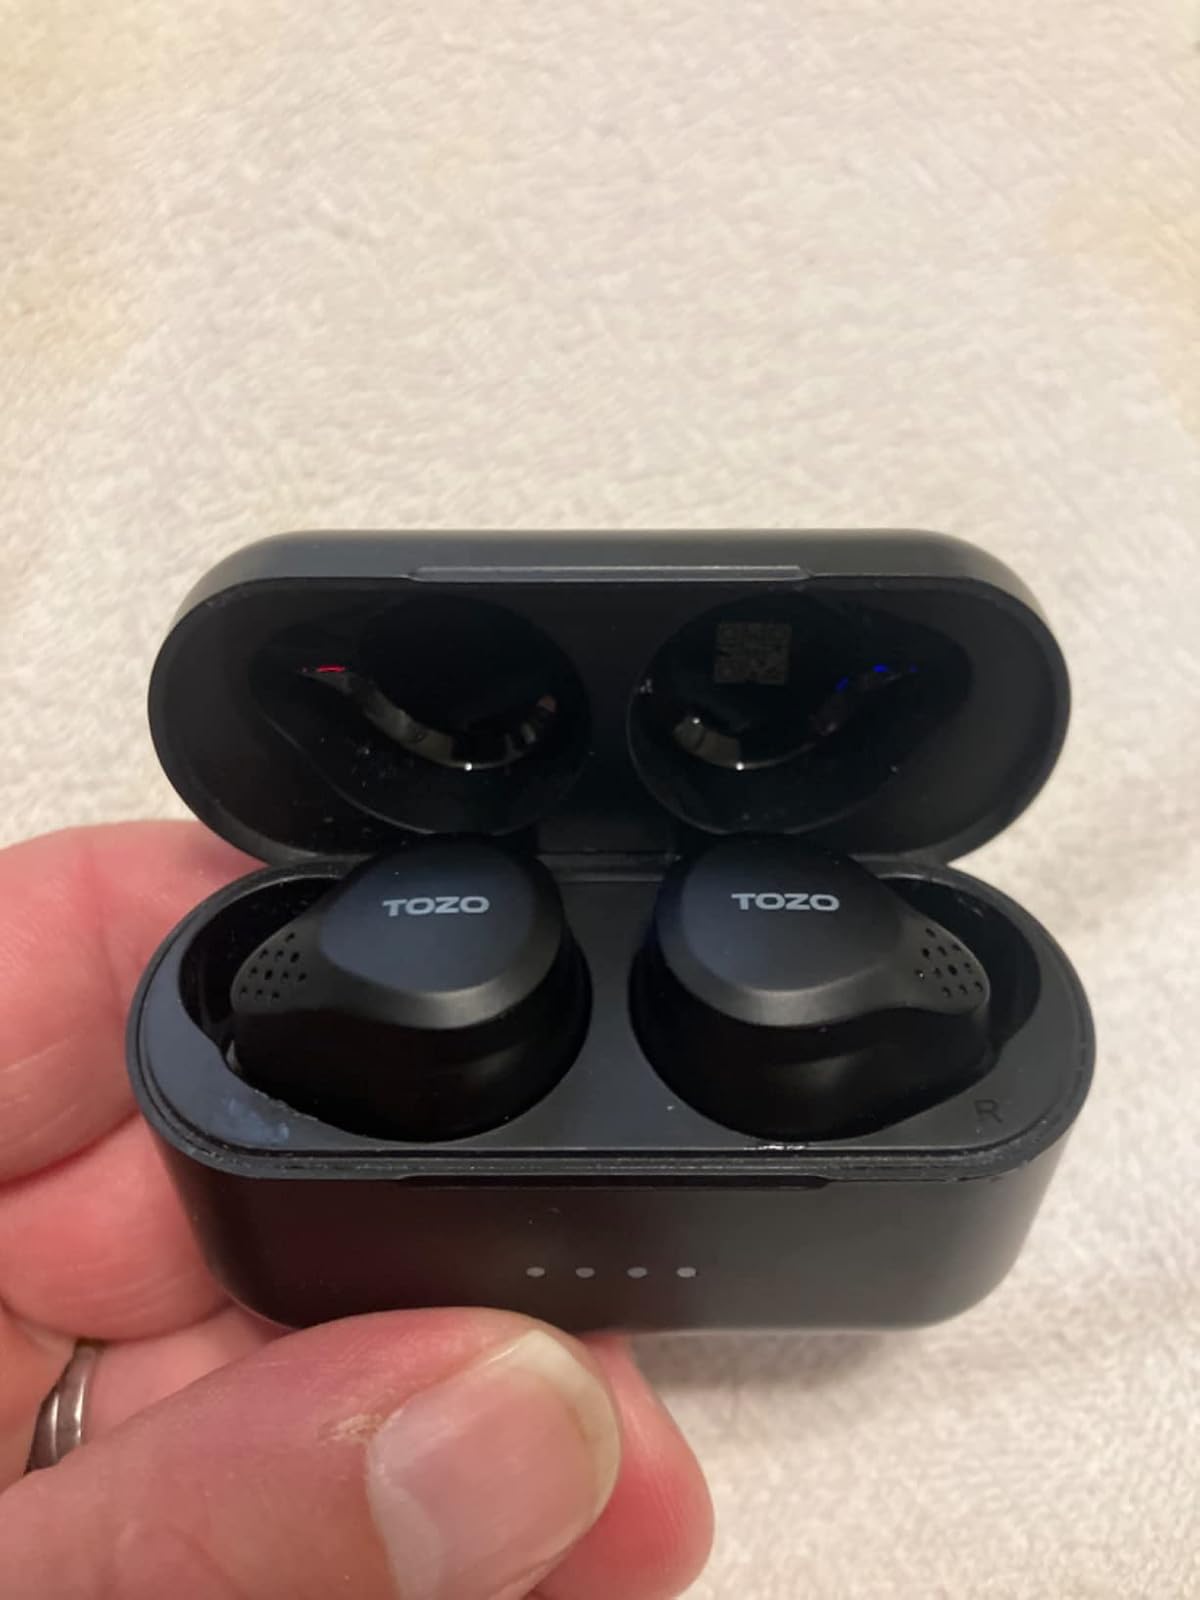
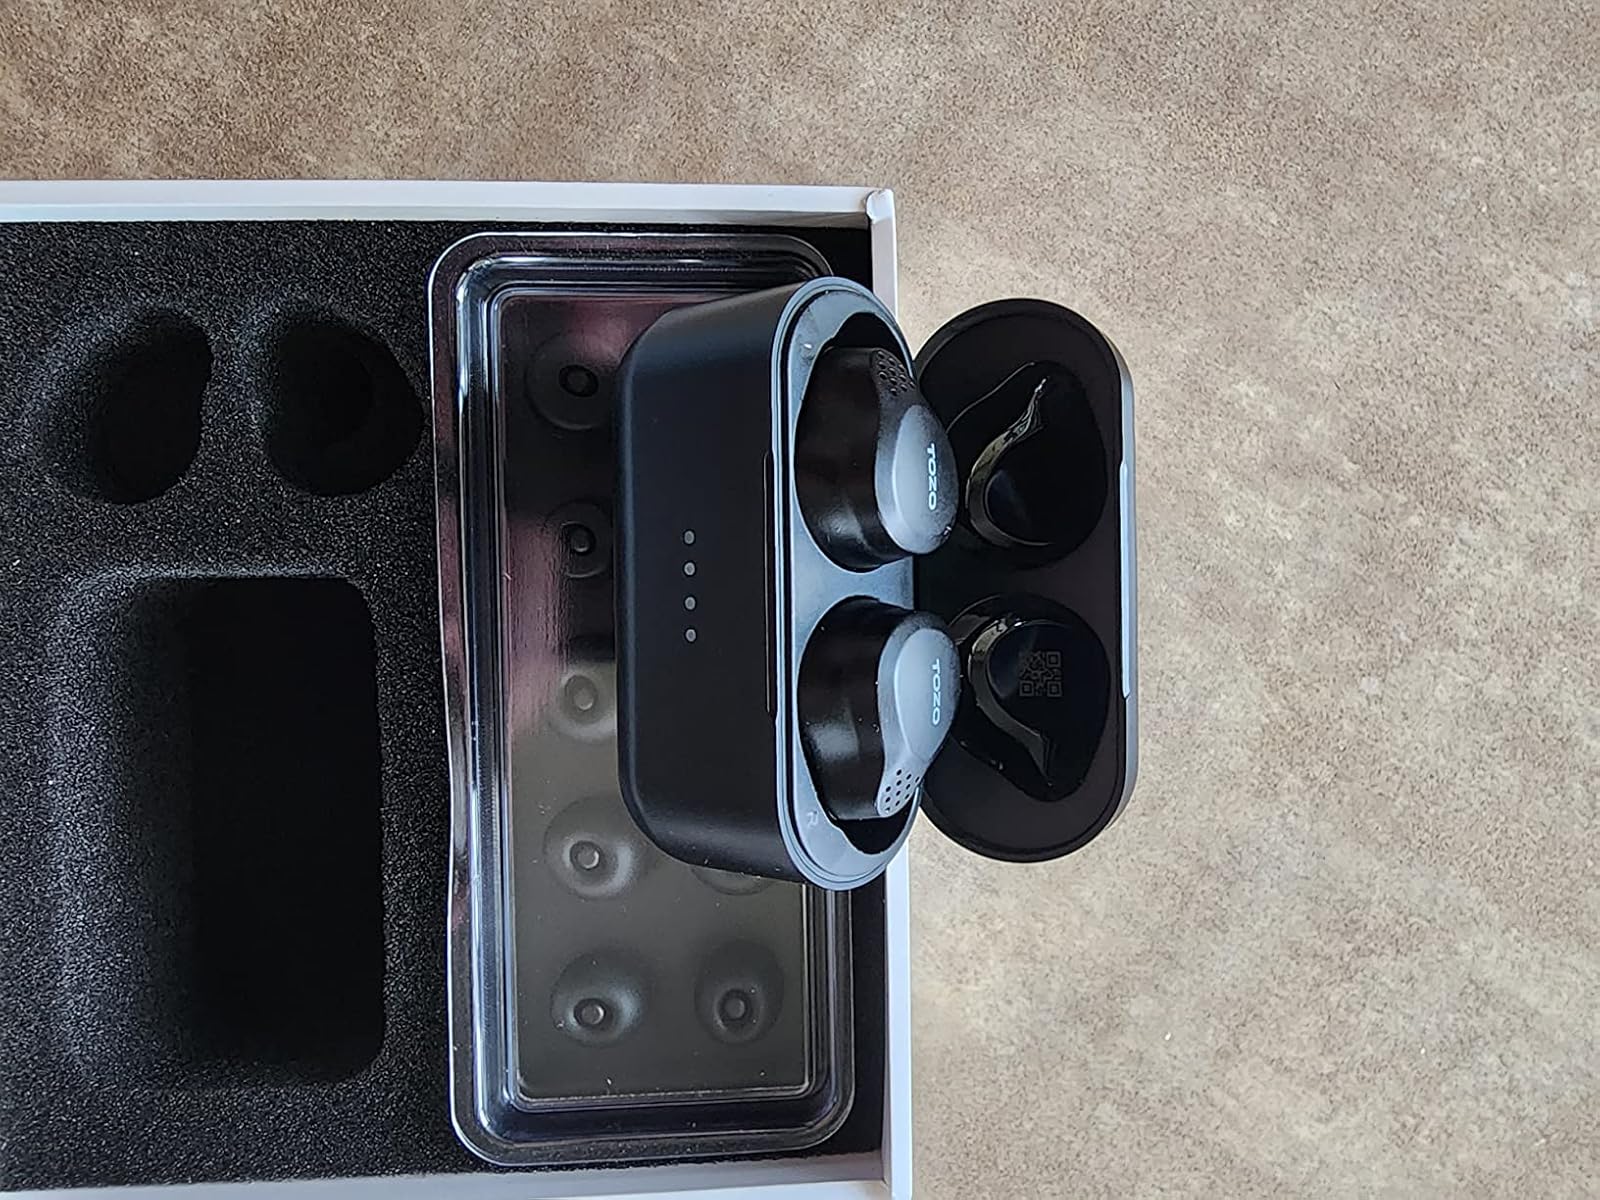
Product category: earbuds
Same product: yes